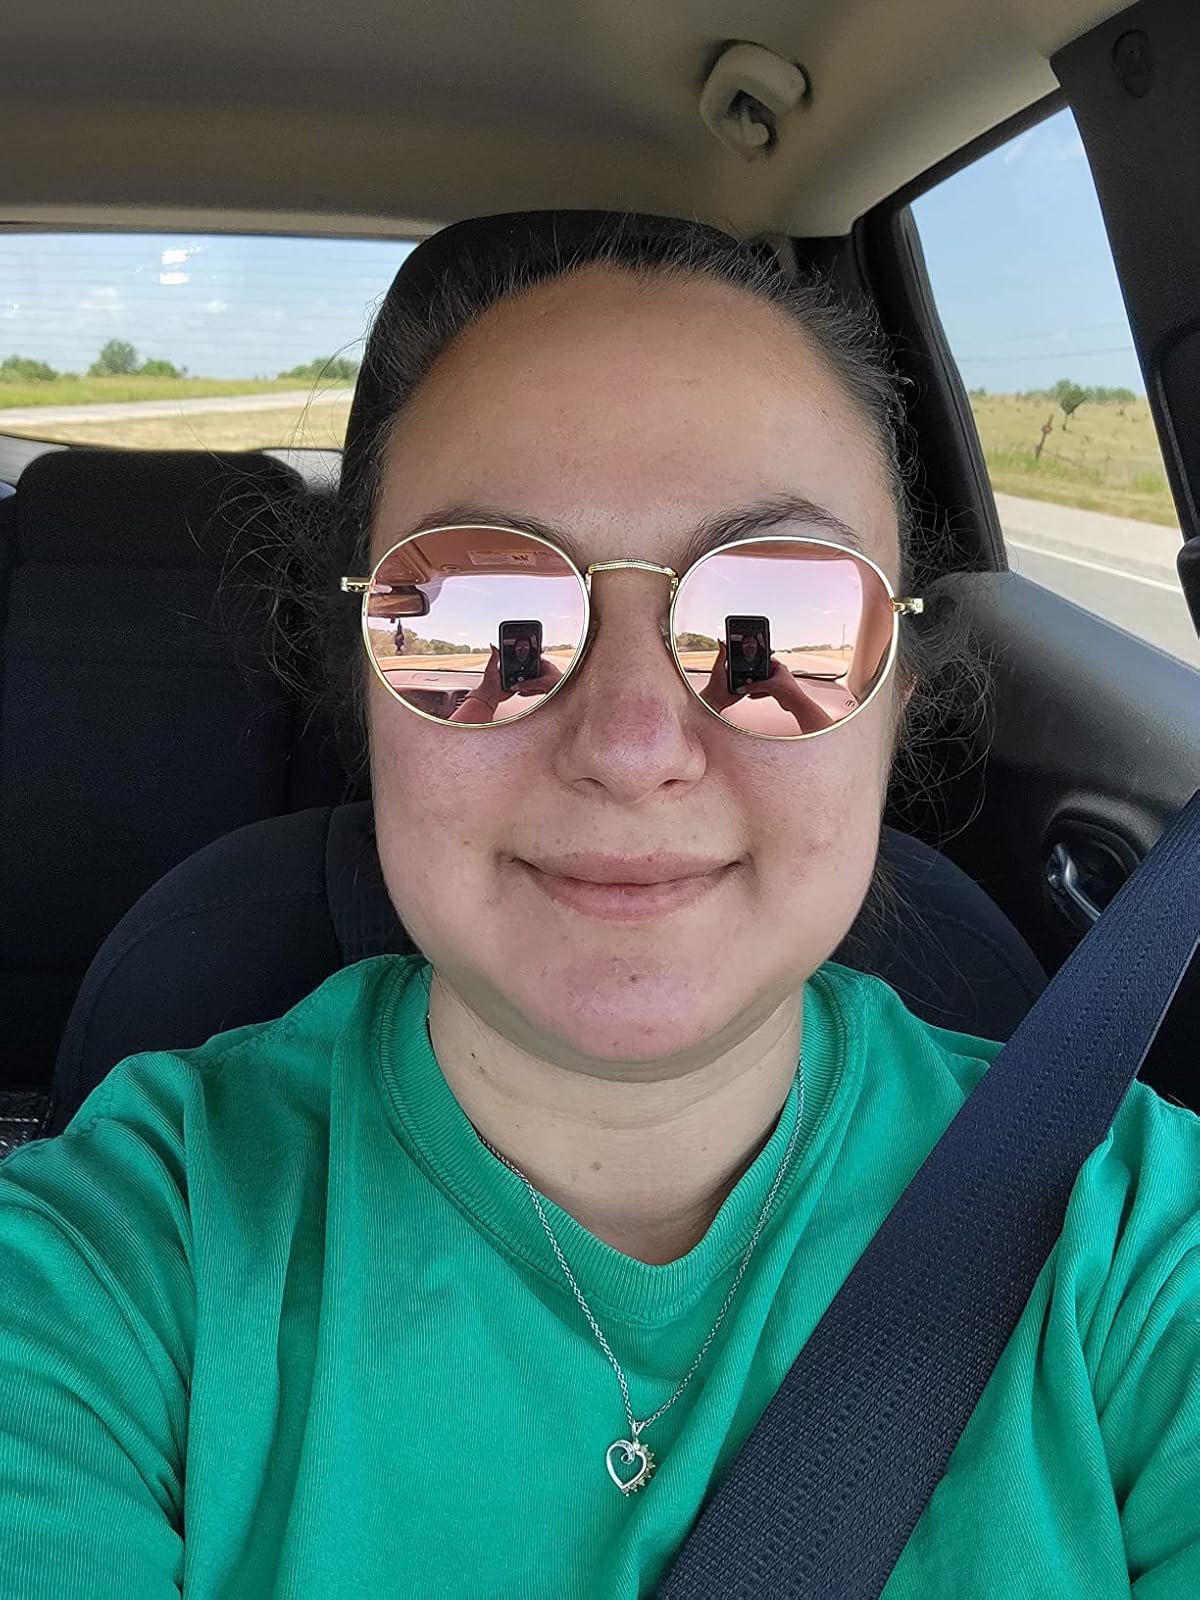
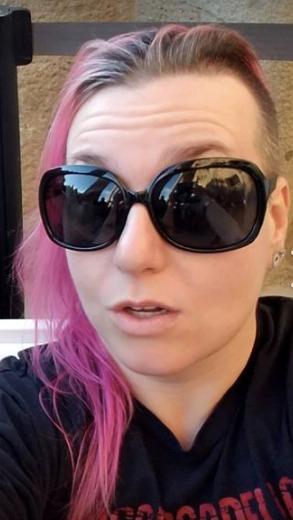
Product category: accessories_sunglasses
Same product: no